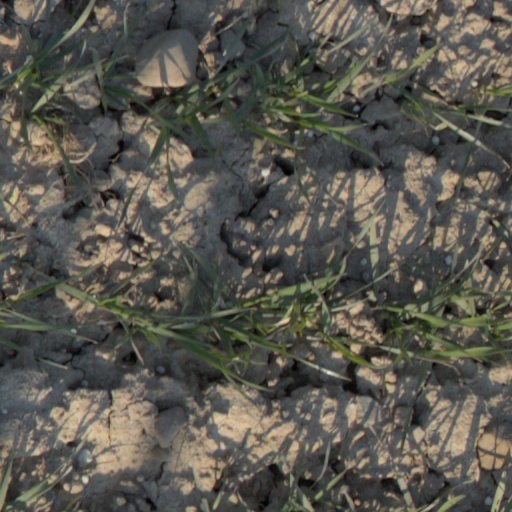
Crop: wheat